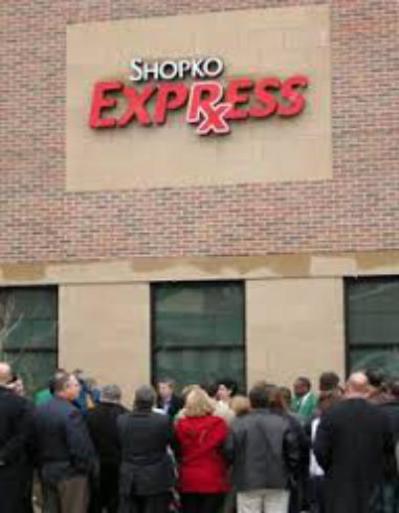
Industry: Others